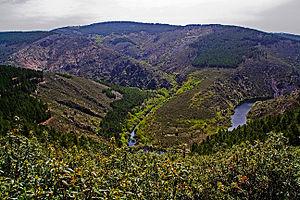
Le Sorbe est un cours d’eau espagnol d'une longueur de 72 km qui coule dans la communauté autonome de Castille-La Manche.